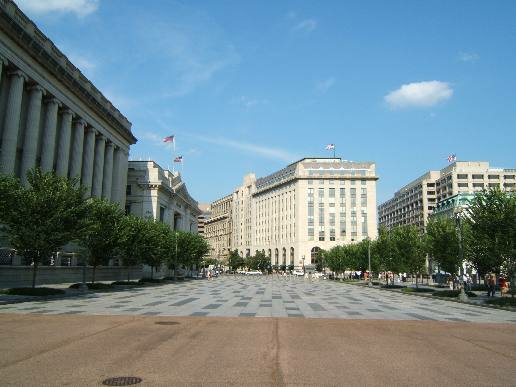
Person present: No